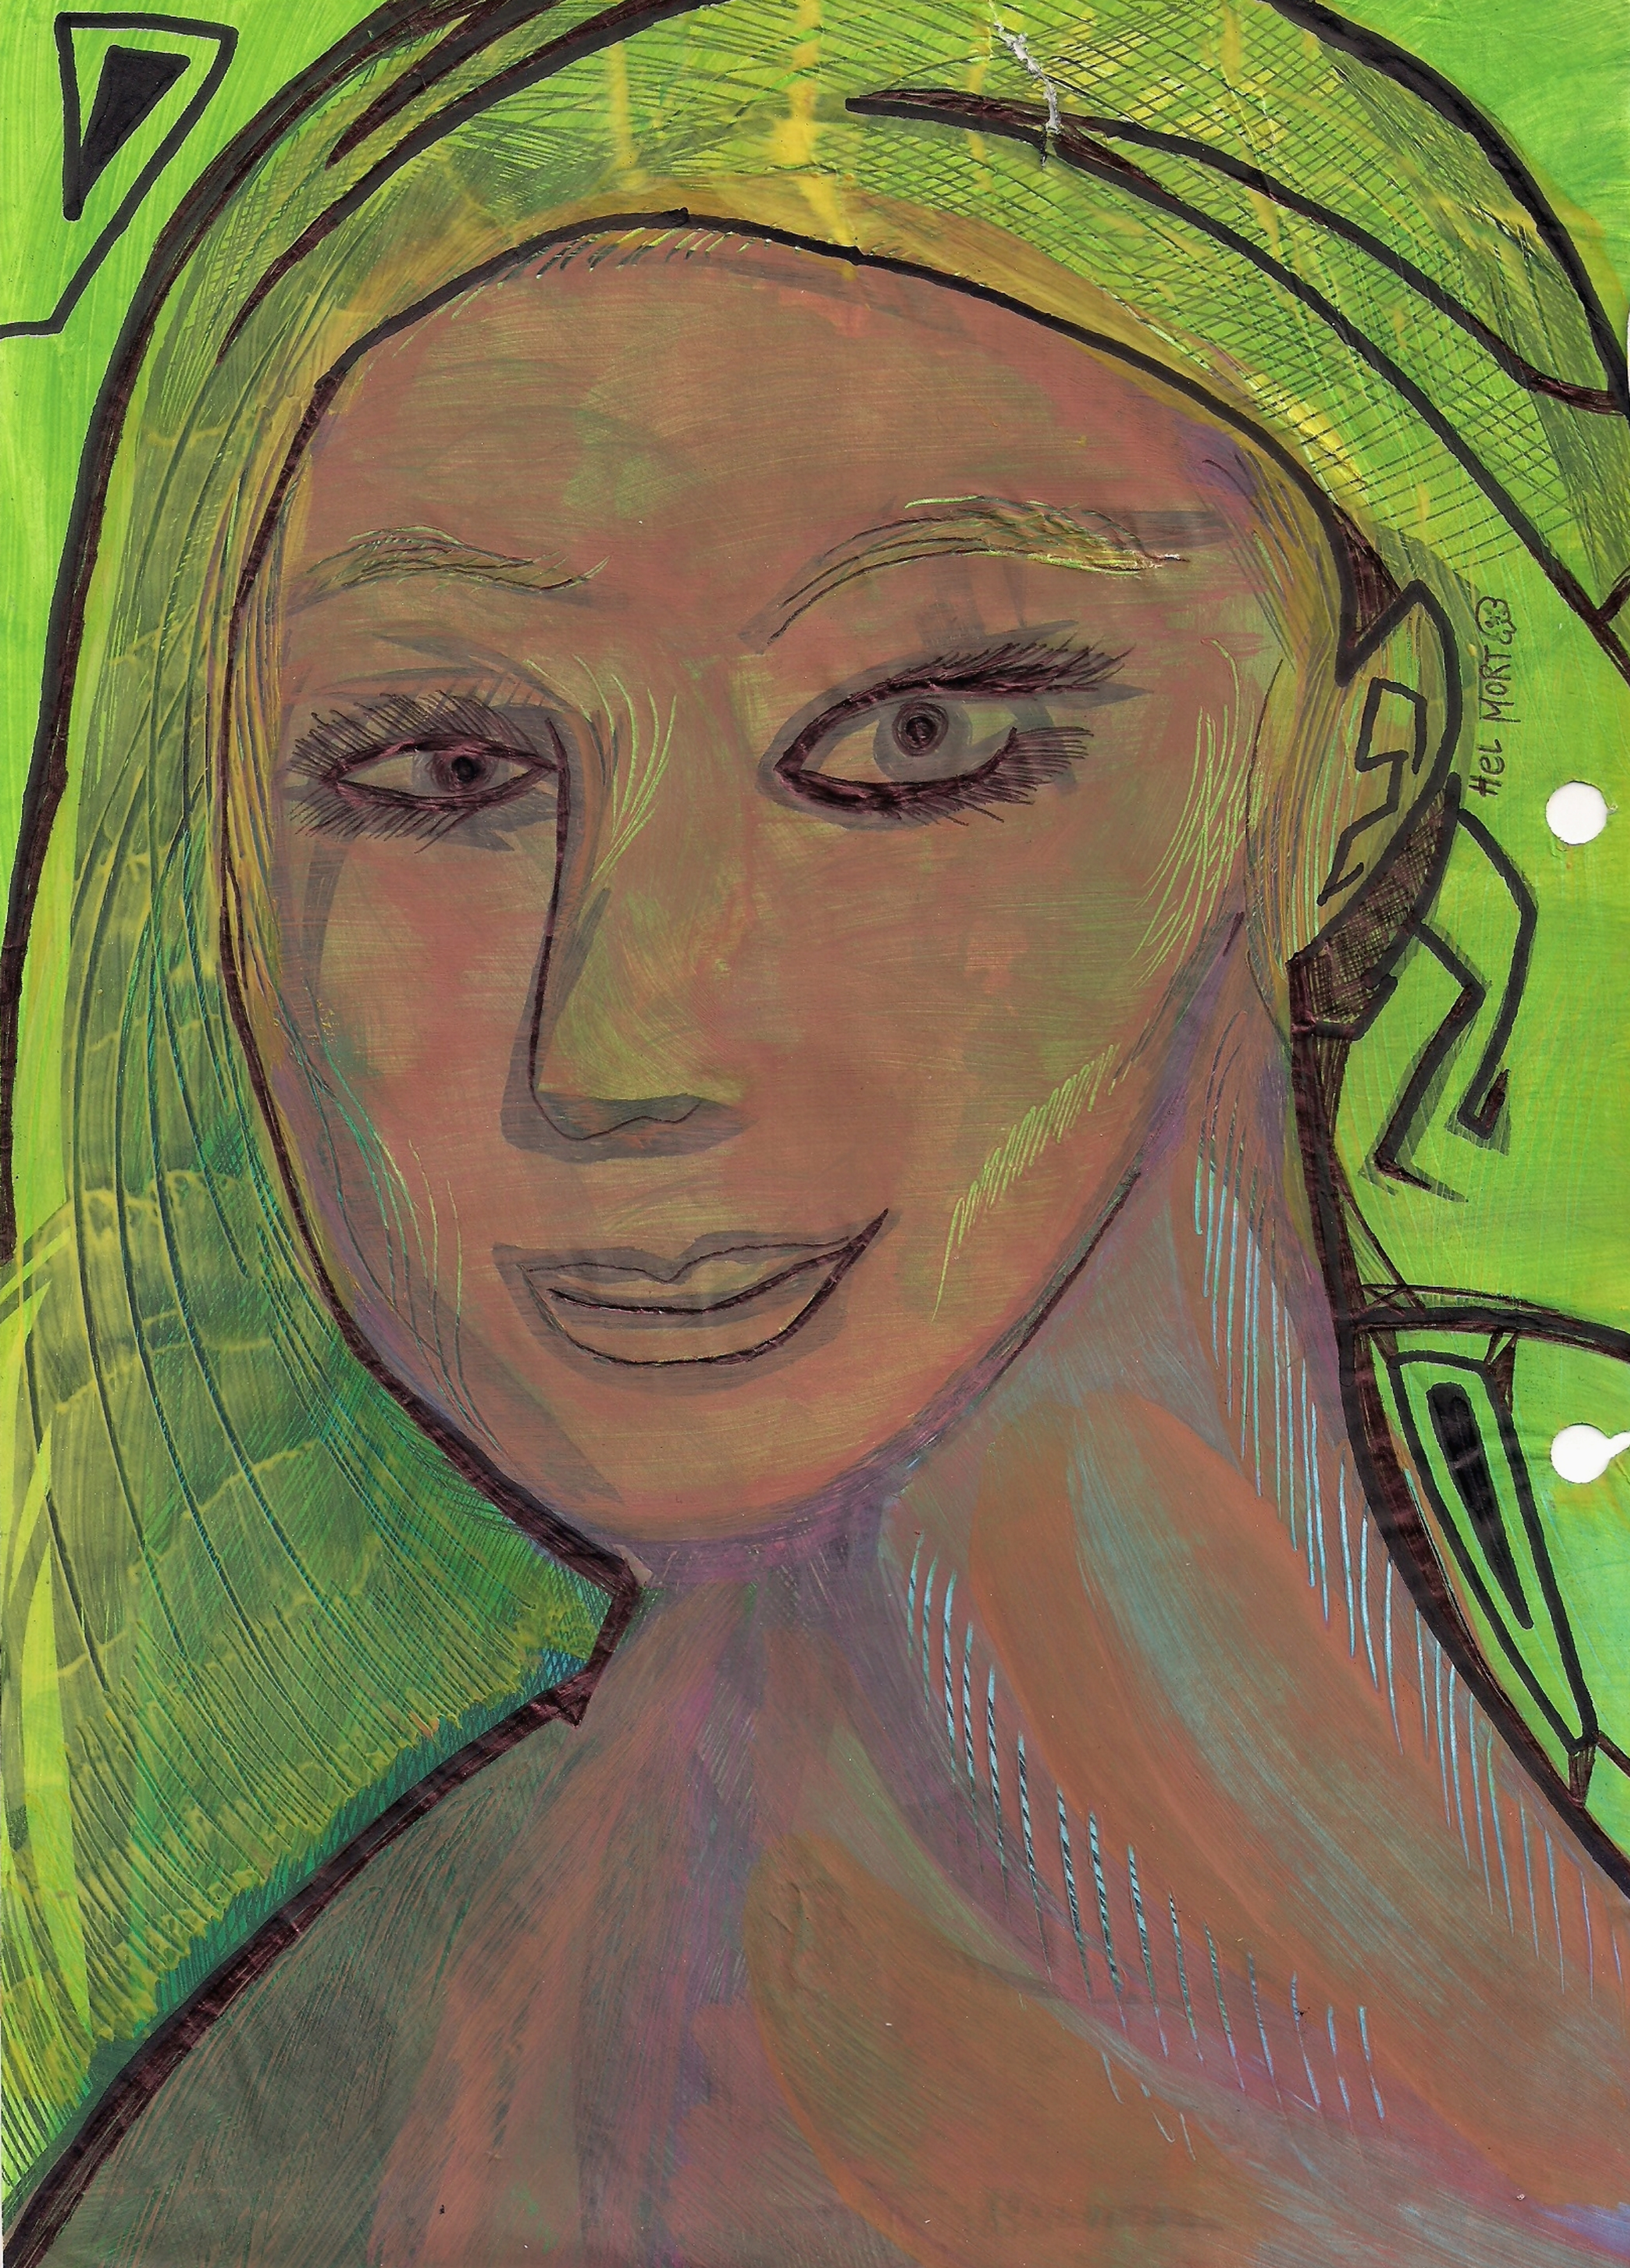
painting, art, artist, artwork, drawing, contemporary art, photography, illustration, paint, love, design, sketch, fine art, abstract art, creative, abstract, acrylic painting, nature, watercolor, art gallery, oil painting, gallery, modern art, abstract painting, digital art, contemporary painting, art collector, style, girl, woman, fashion, mort, nose, cheek, forehead, eyebrow, headgear, organ, temple, self portrait, Art paint, visual arts, portrait, acrylic paint, watercolor paint